Millmont Farm

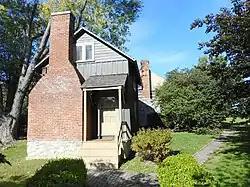

The Millmont Farm is an historic, American home and farm complex that is located in Montgomery Township in Franklin County, Pennsylvania.